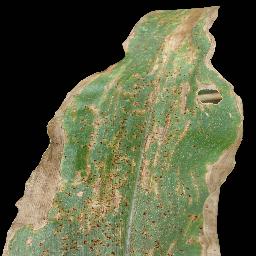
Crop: corn
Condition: (maize)_common_rust